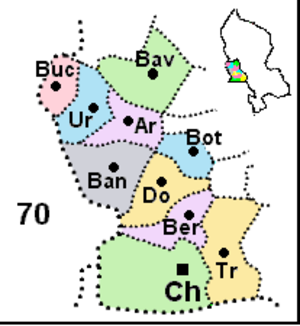
Le canton de Châtenois-les-Forges est un canton français situé dans le département du Territoire de Belfort et la région Bourgogne-Franche-Comté.